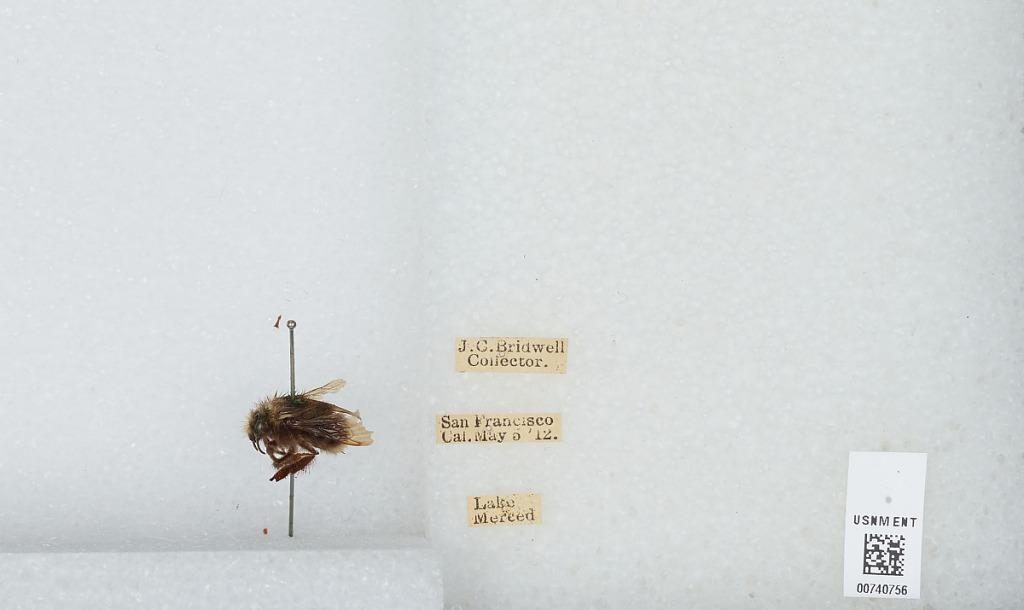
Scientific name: Bombus (Pyrobombus) caliginosa (Frison)
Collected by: J. Bridwell
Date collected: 1912-5-5
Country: United States
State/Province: California
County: San Francisco
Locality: Lake Merced
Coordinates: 37.72, -122.495